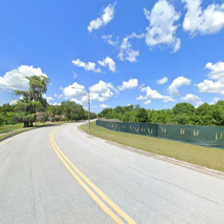
Label: streetView